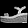
Label: Sandal